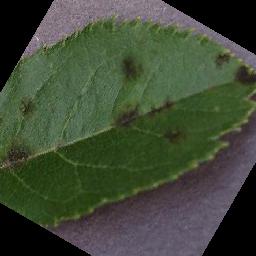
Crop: apple
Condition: scab